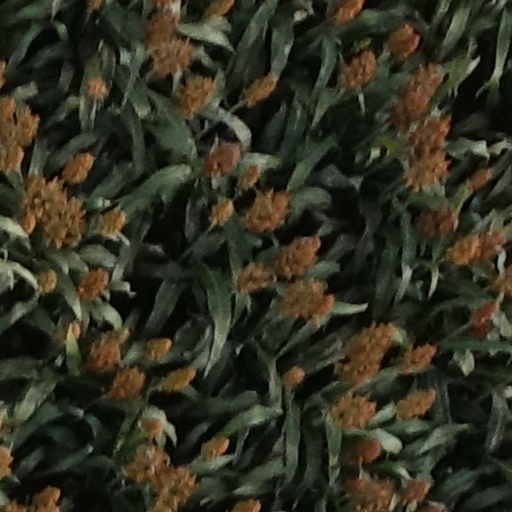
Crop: sorghum